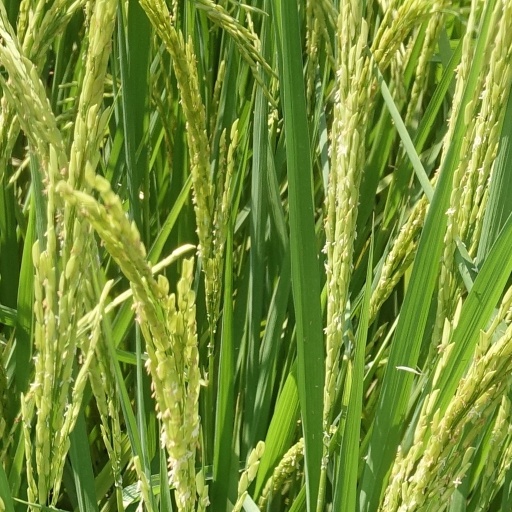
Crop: rice